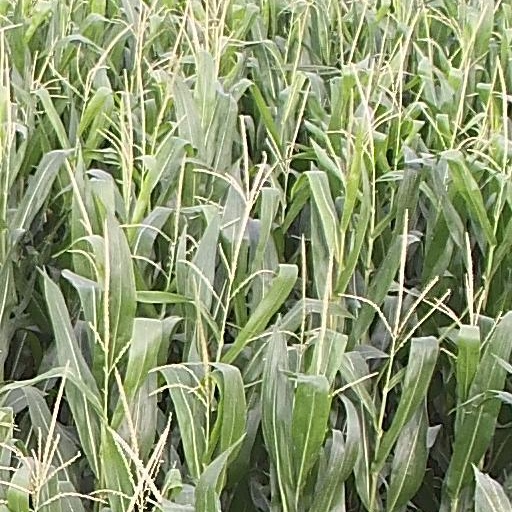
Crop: maize; corn